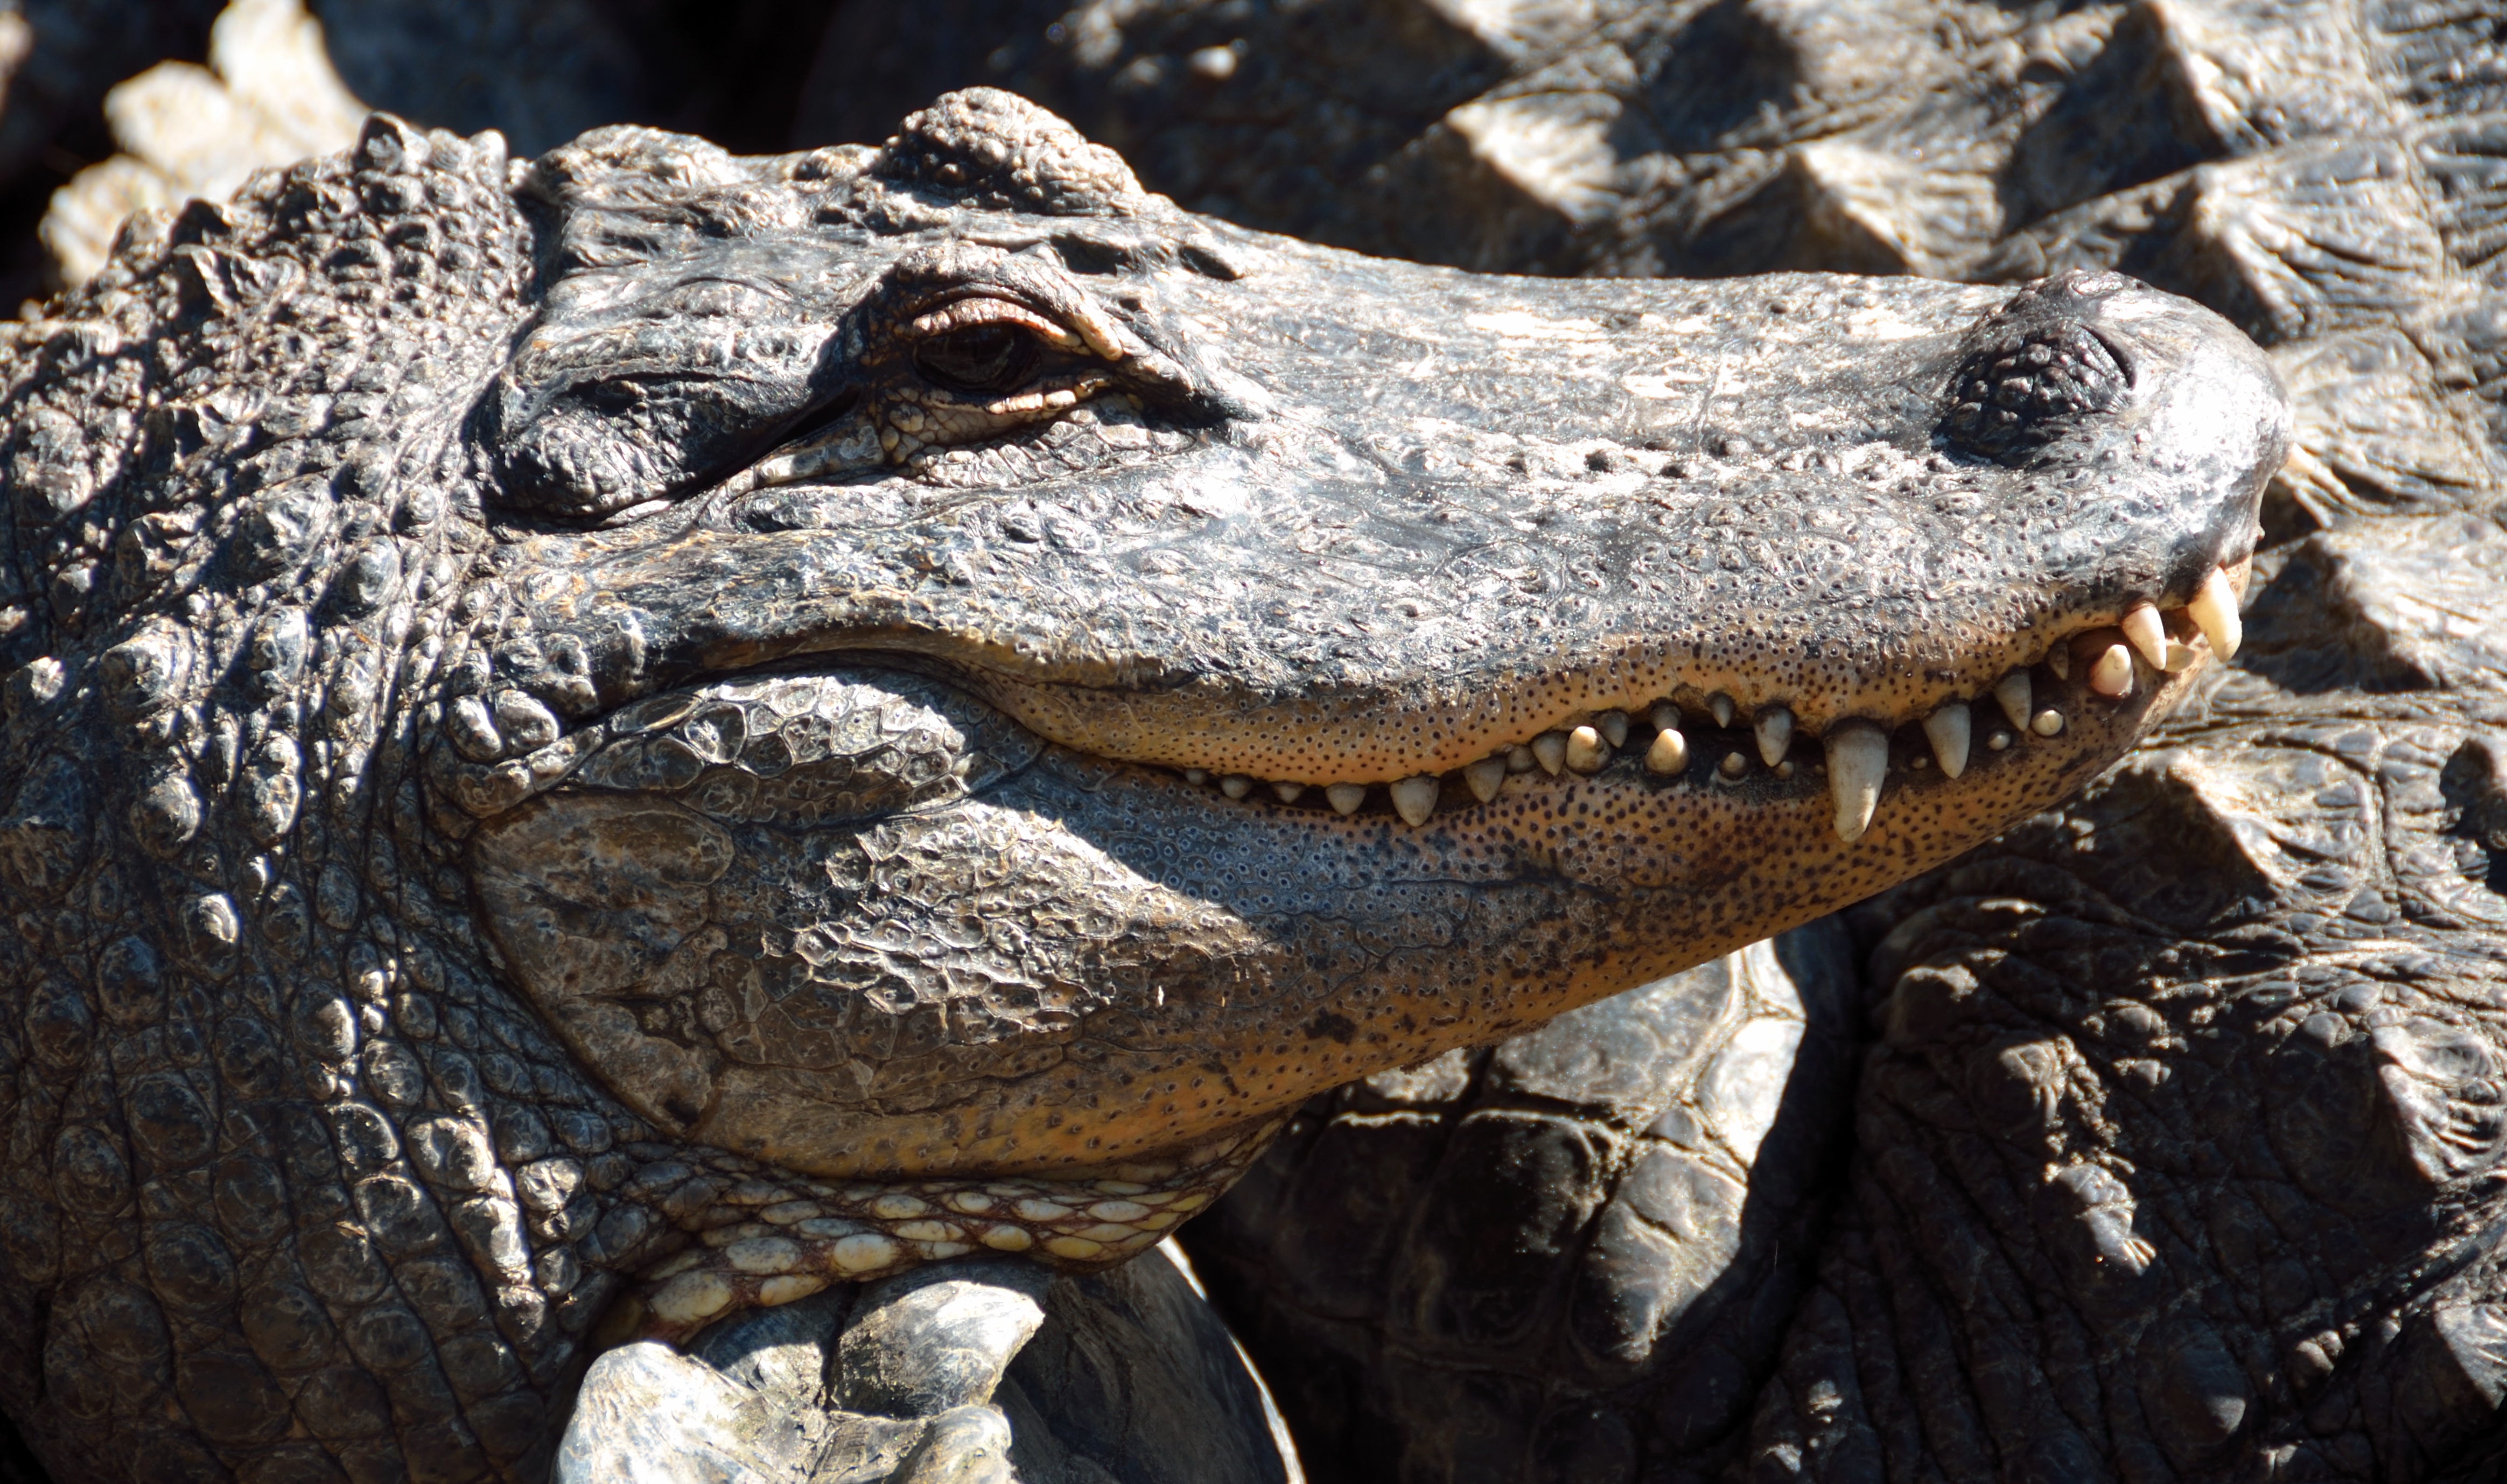
water, nature, marsh, swamp, lake, animal, river, wildlife, wild, zoo, tropical, predator, reptile, amphibian, fauna, mouth, crocodile, close up, alligator, scary, american, eye, head, danger, beast, skin, carnivore, florida, fierce, dangerous, everglades, crocodilia, american alligator, nile crocodile